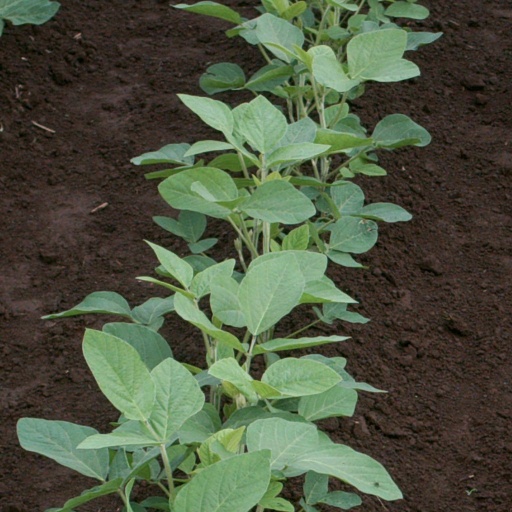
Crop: soybean